Disaster!

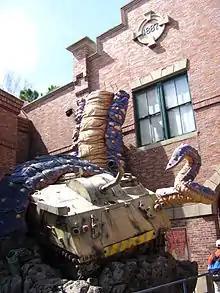
Theming outside the ride

Disaster! used Musion Eyeliner technology for the Frank Kincaid character. This technology uses techniques similar to the Pepper's Ghost effect that has been used in attractions such as Haunted Mansion and The Twilight Zone Tower of Terror at Walt Disney World Resort, as well as Universal's own Harry Potter and the Forbidden Journey at Islands of Adventure. Musion projects a high definition image onto the floor and onto a giant piece of acrylic glass, giving it the illusion that it is lifelike. It also gives the ability to interact with objects on stage, as can be seen in many parts of the attraction.